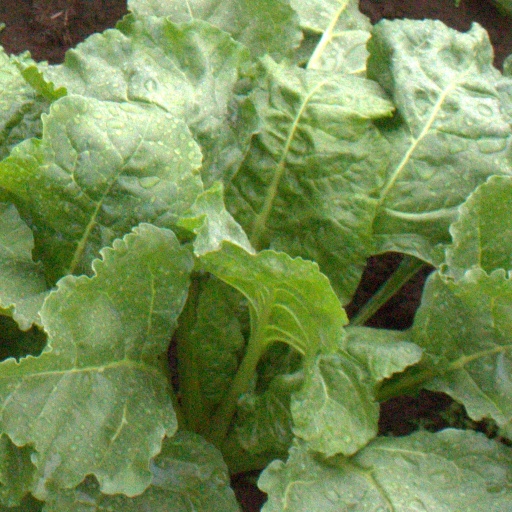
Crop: sugar beet